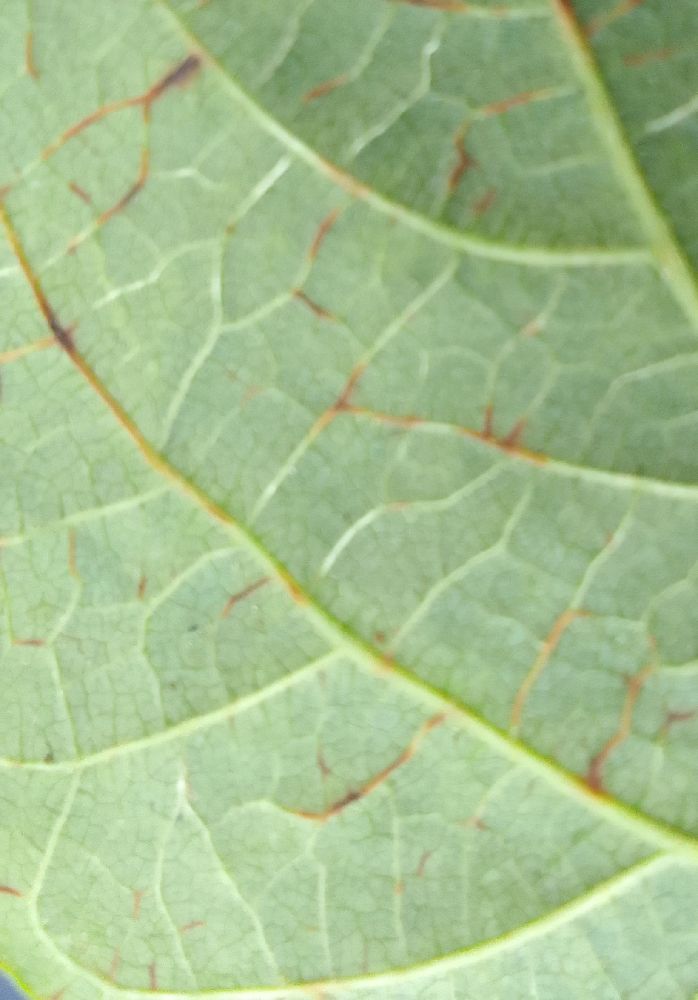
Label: anthracnose